Ola Kajbjer

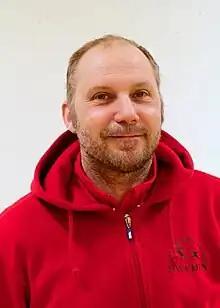
Kajbjer in 2013

Ola Kajbjer (born 28 March 1969) is a Swedish fencer. He competed in the foil events at the 1988 and 1992 Summer Olympics.